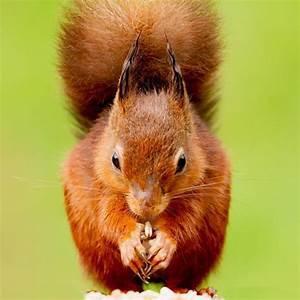
squirrel